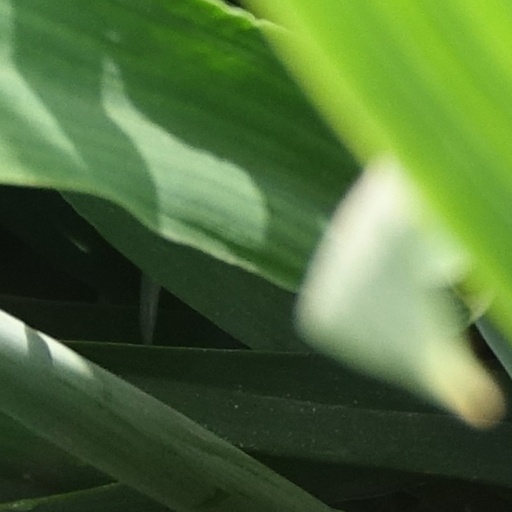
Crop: wheat